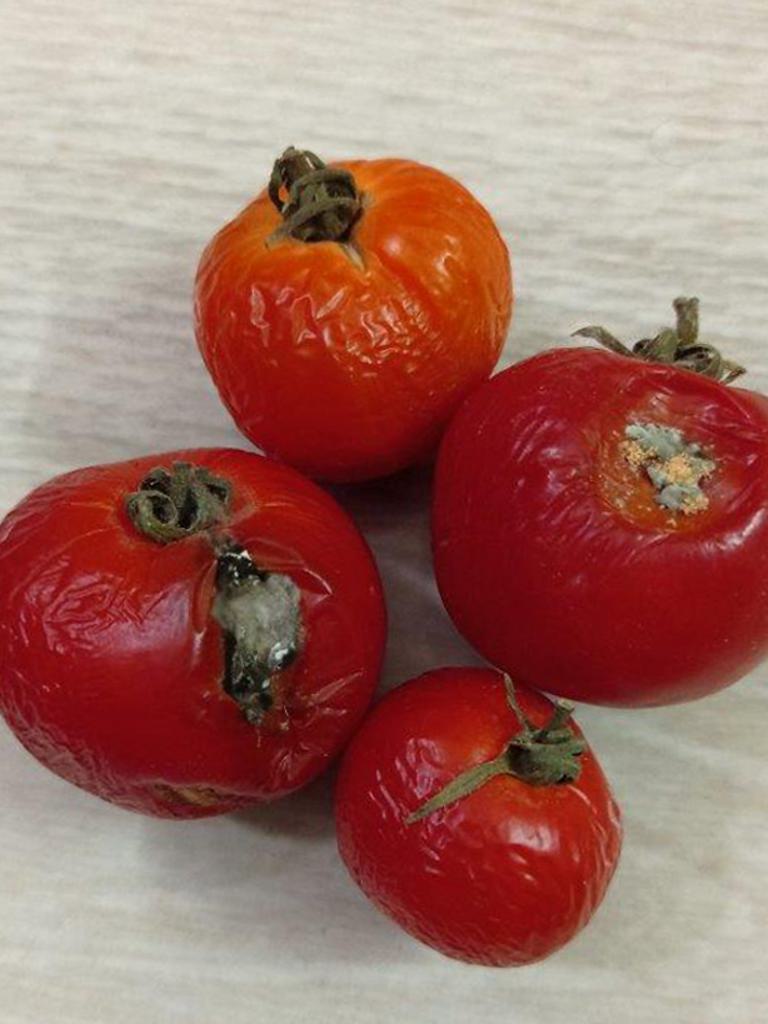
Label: Rotten